Mobina Nematzadeh

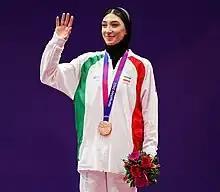
Nematzadeh at the 2022 Asian Games

Mobina Nematzadeh (born May 17, 2005) is an Iranian Taekwondo athlete. She won a bronze medal at the 2022 Asian Games in the women's 49 kg weight class. Nematzadeh won the Olympic quota in the Asian Olympic Qualification Tournament In Tai'an, China. She also won one of the Bronze medals in the 49 kg event at the 2024 Summer Olympics held in Paris, France.